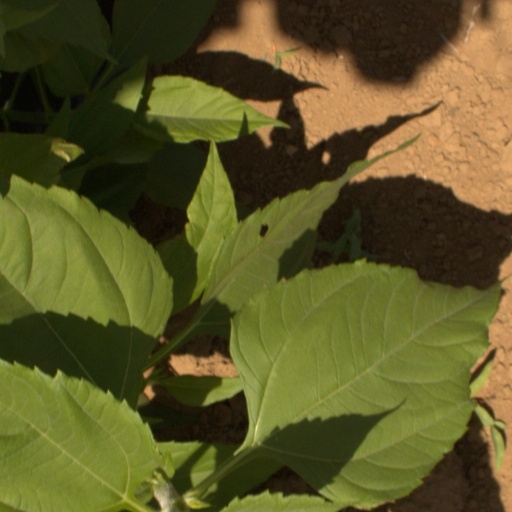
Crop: Jerusalem artichoke